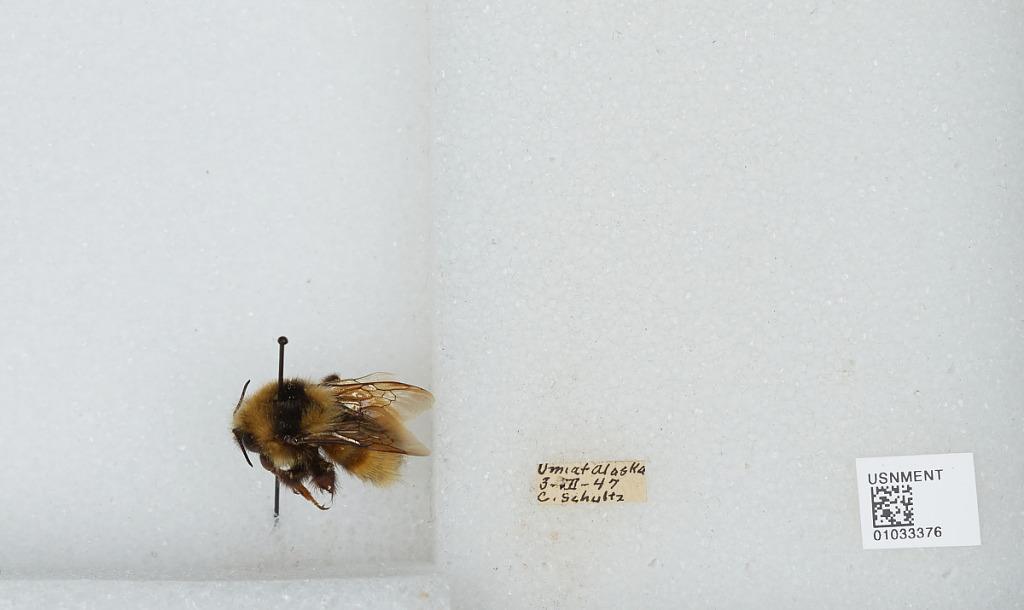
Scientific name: Bombus (Pyrobombus) sylvicola Kirby
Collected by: C. Schultz
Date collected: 1947-7-3
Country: United States
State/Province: Alaska
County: North Slope
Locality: Umiat
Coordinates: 69.3669, -152.144